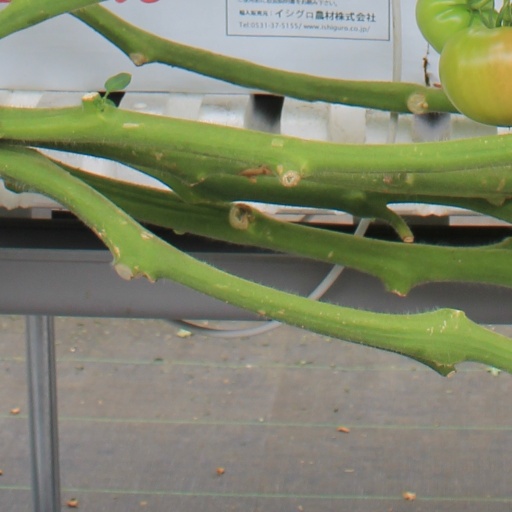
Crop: tomato